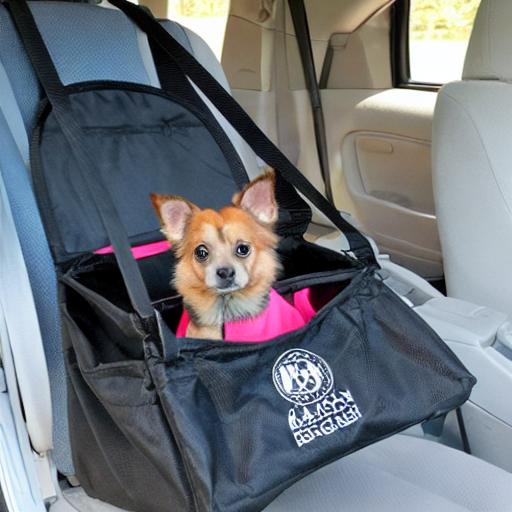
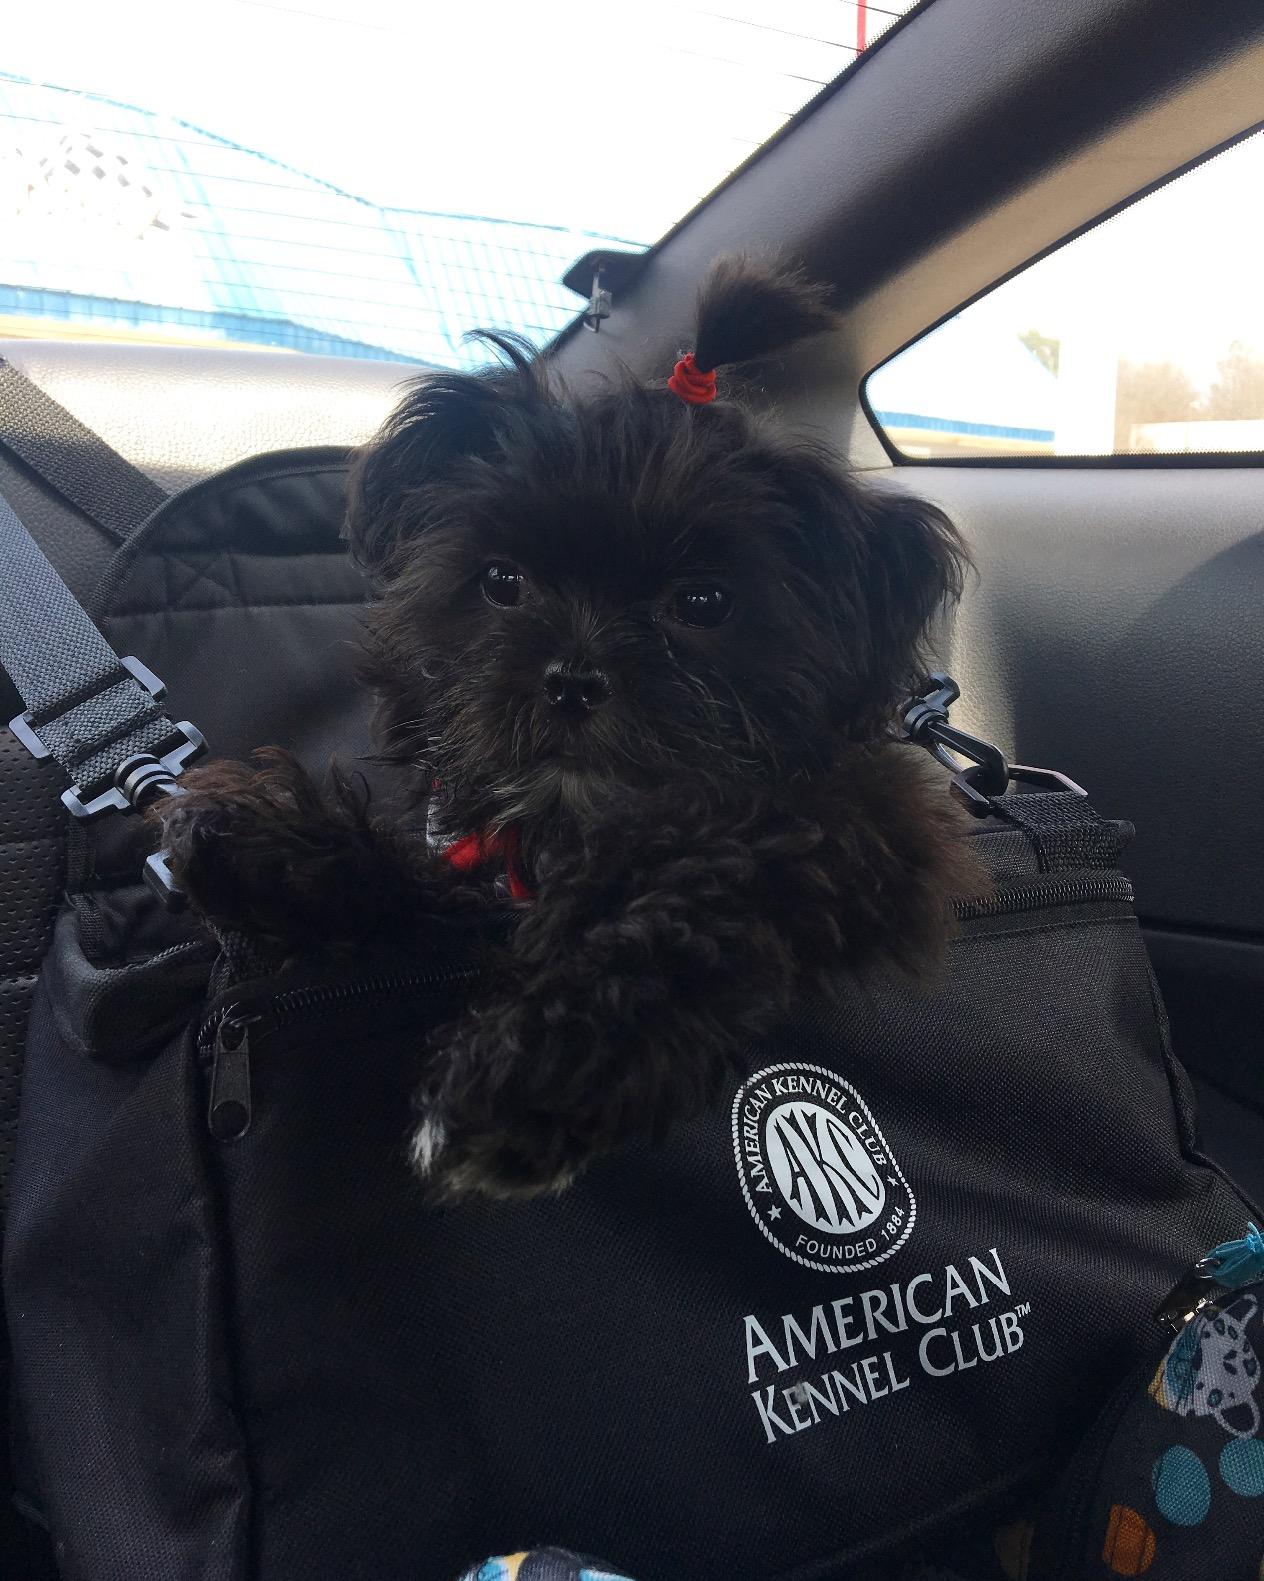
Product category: items_kennel
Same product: no